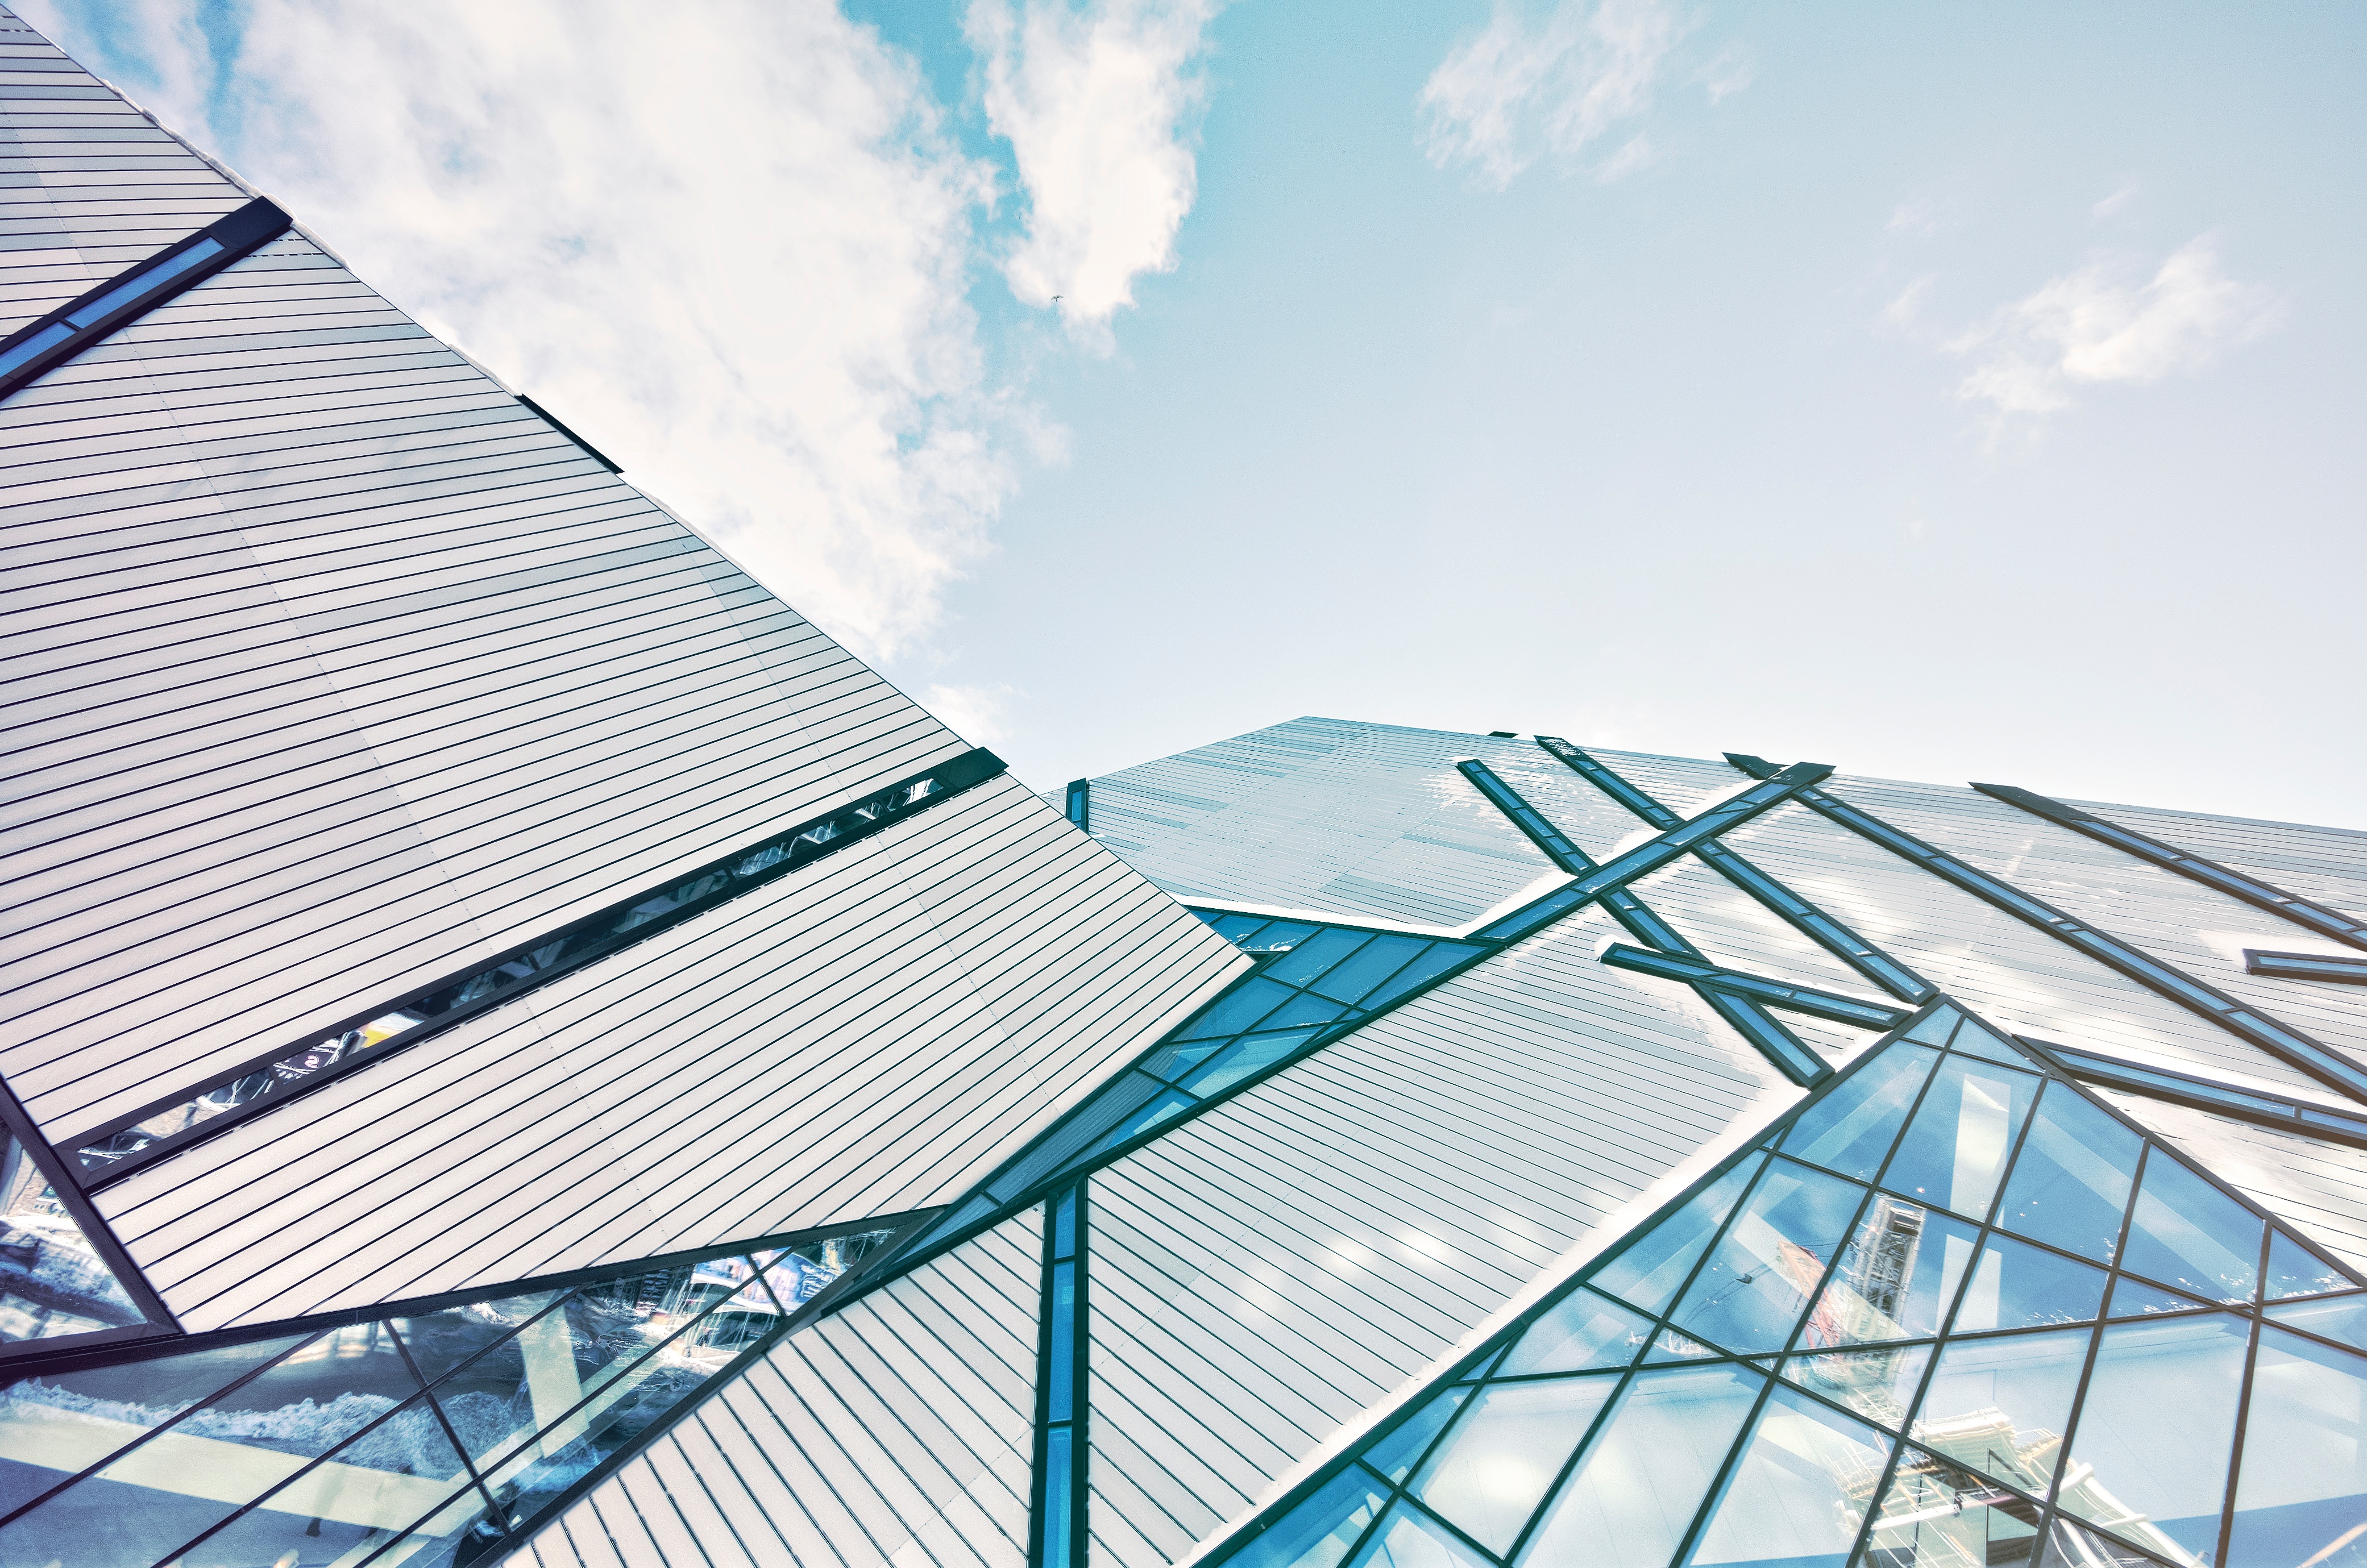
cloud, architecture, sky, glass, roof, building, skyscraper, line, facade, blue, stadium, tower block, energy, headquarters, daylighting